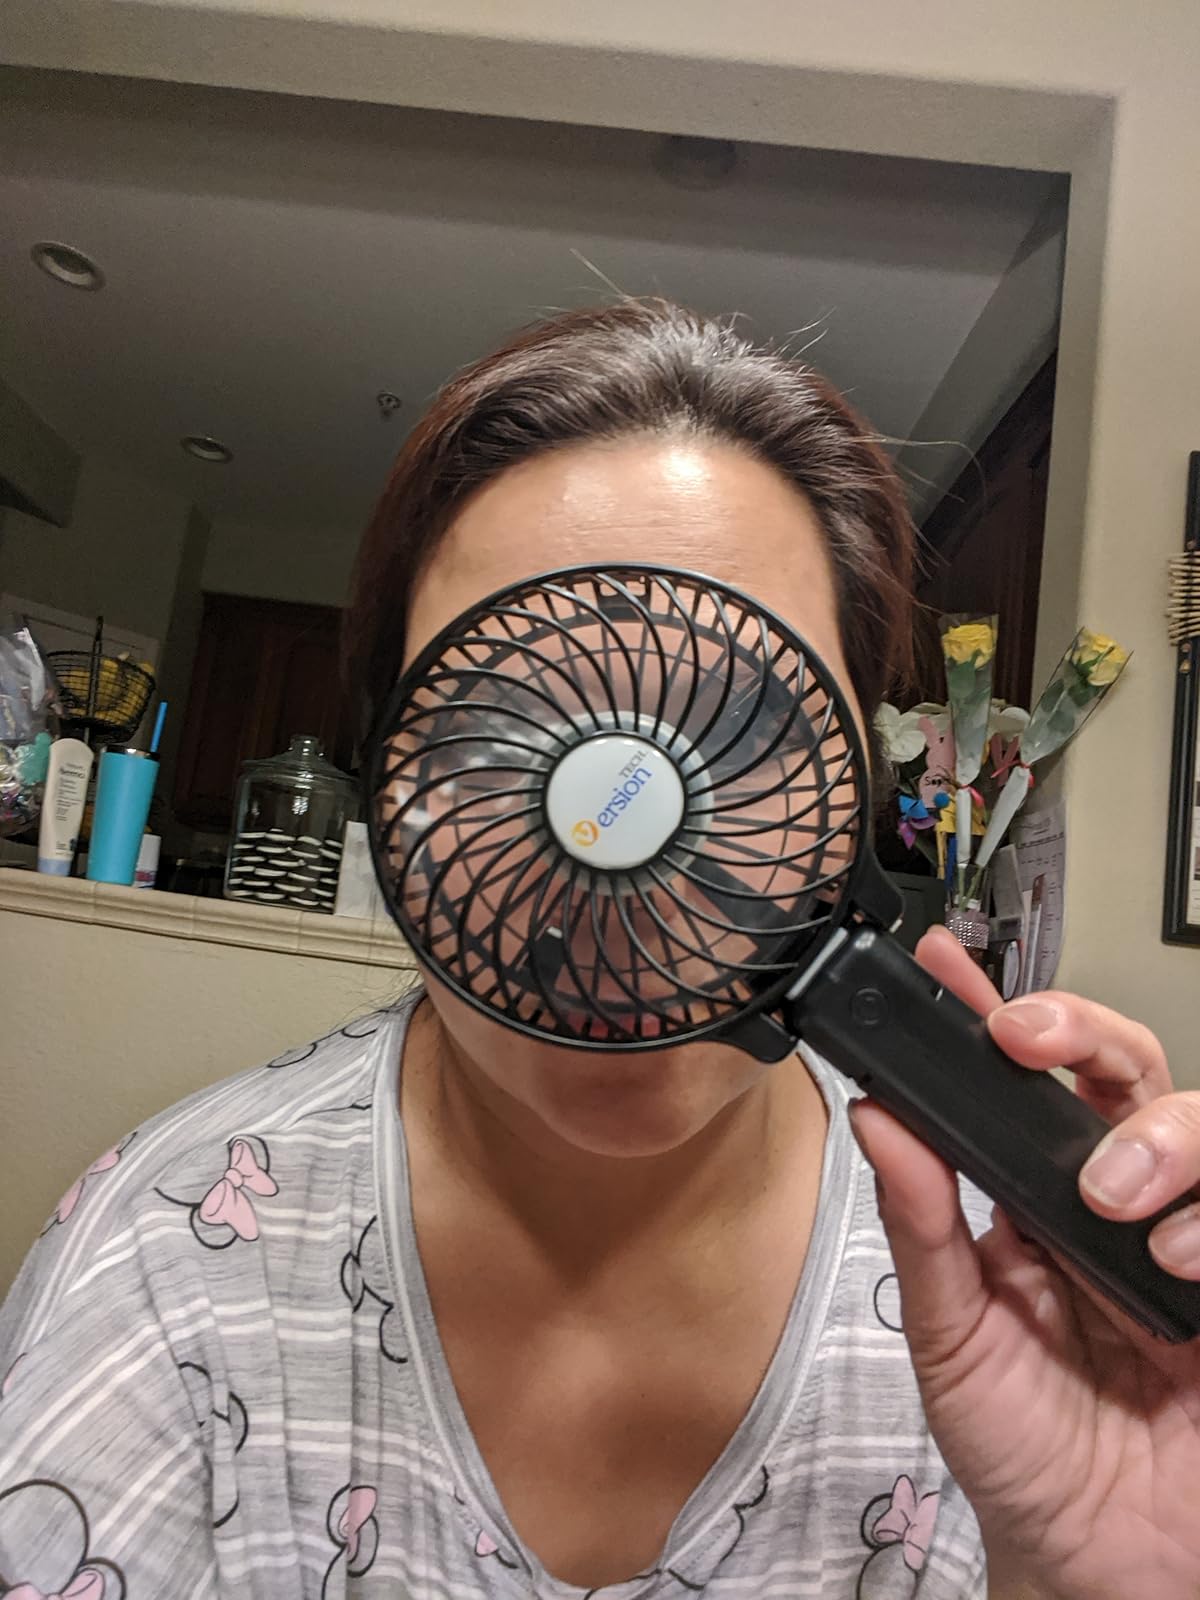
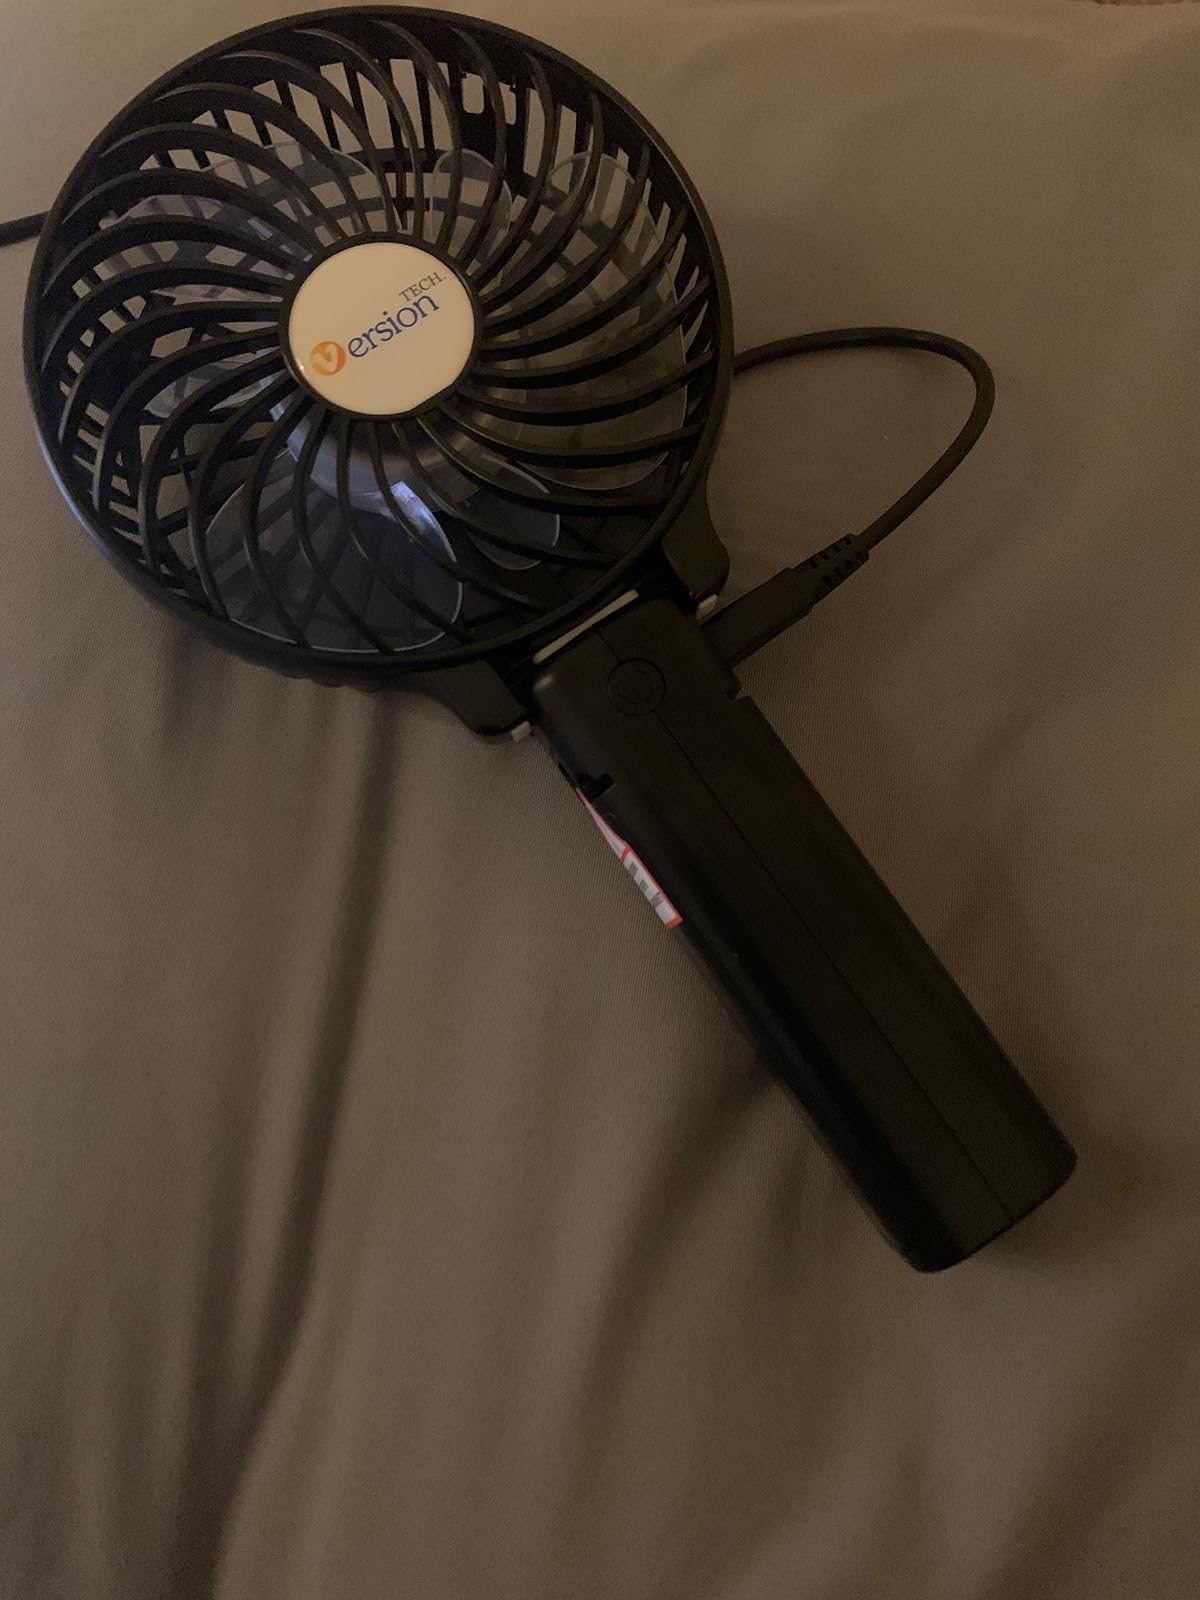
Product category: fan
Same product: yes